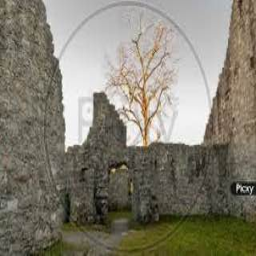
Schellenberg Castle